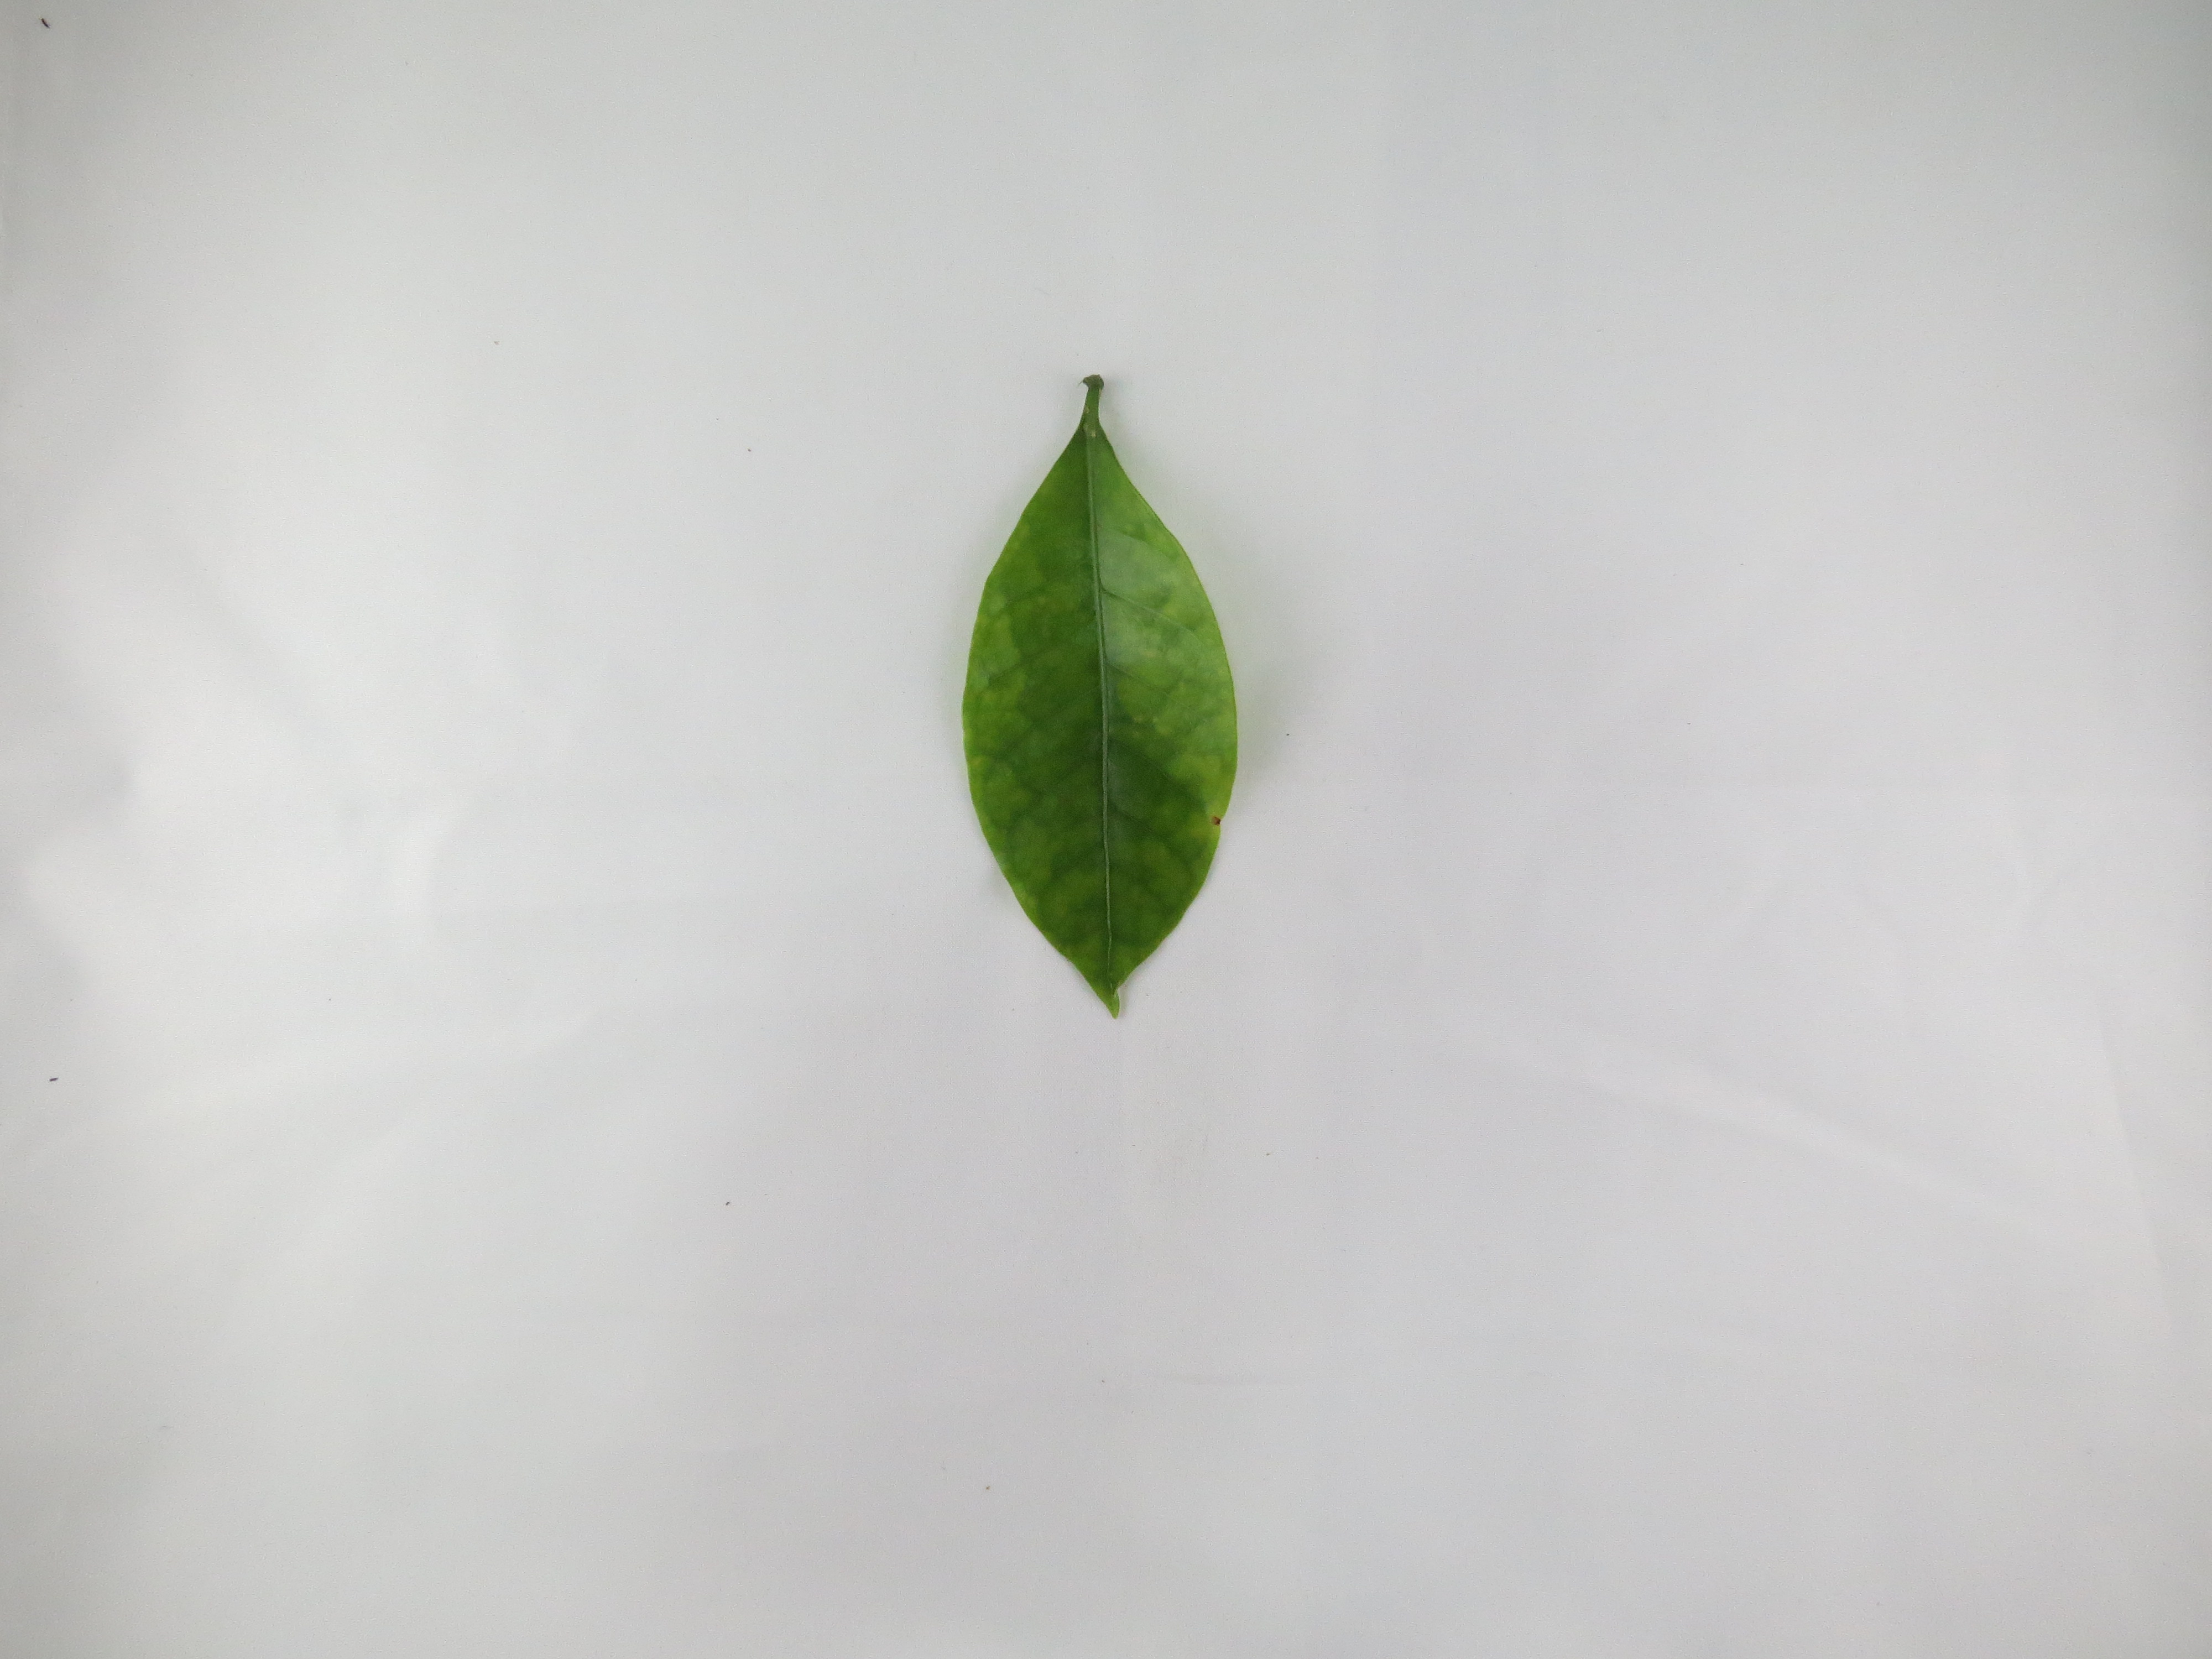
Label: manganese-Mn